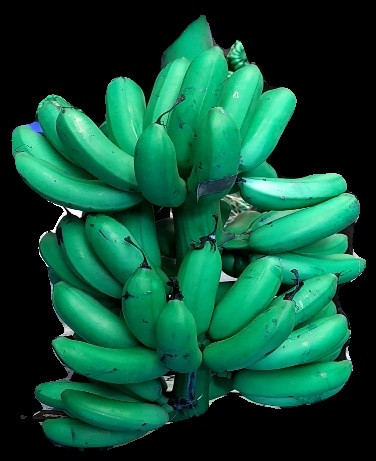
Variety: rasbale
Grade: grade1